Atlantis (1991 film)

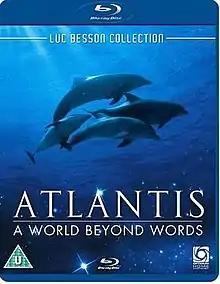
French theatrical poster

Atlantis is a 1991 French-Italian documentary film about oceans, filmed over a two-year period by Luc Besson.